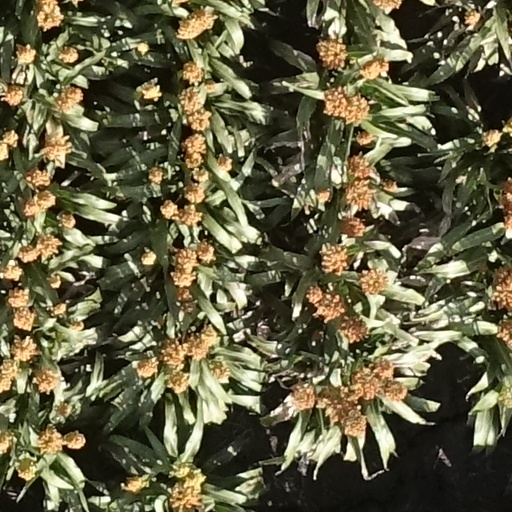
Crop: sorghum